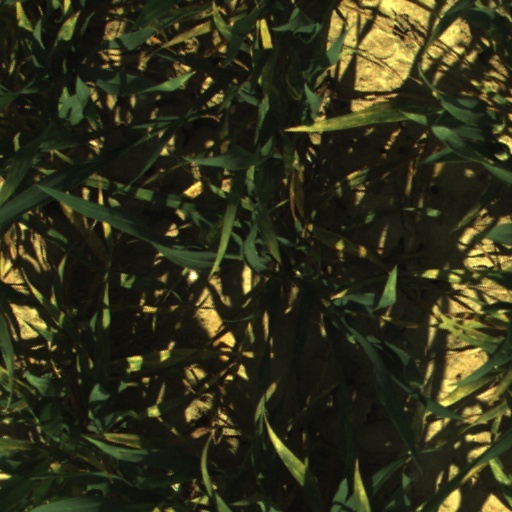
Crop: wheat